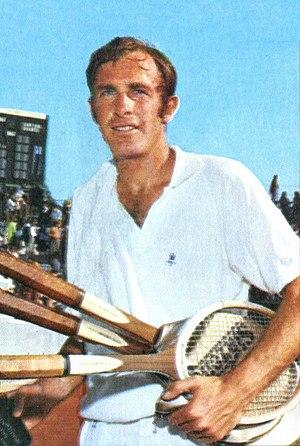
John David Newcombe, né le 23 mai 1944 à Sydney, est un joueur de tennis australien, professionnel de 1968 à 1981.